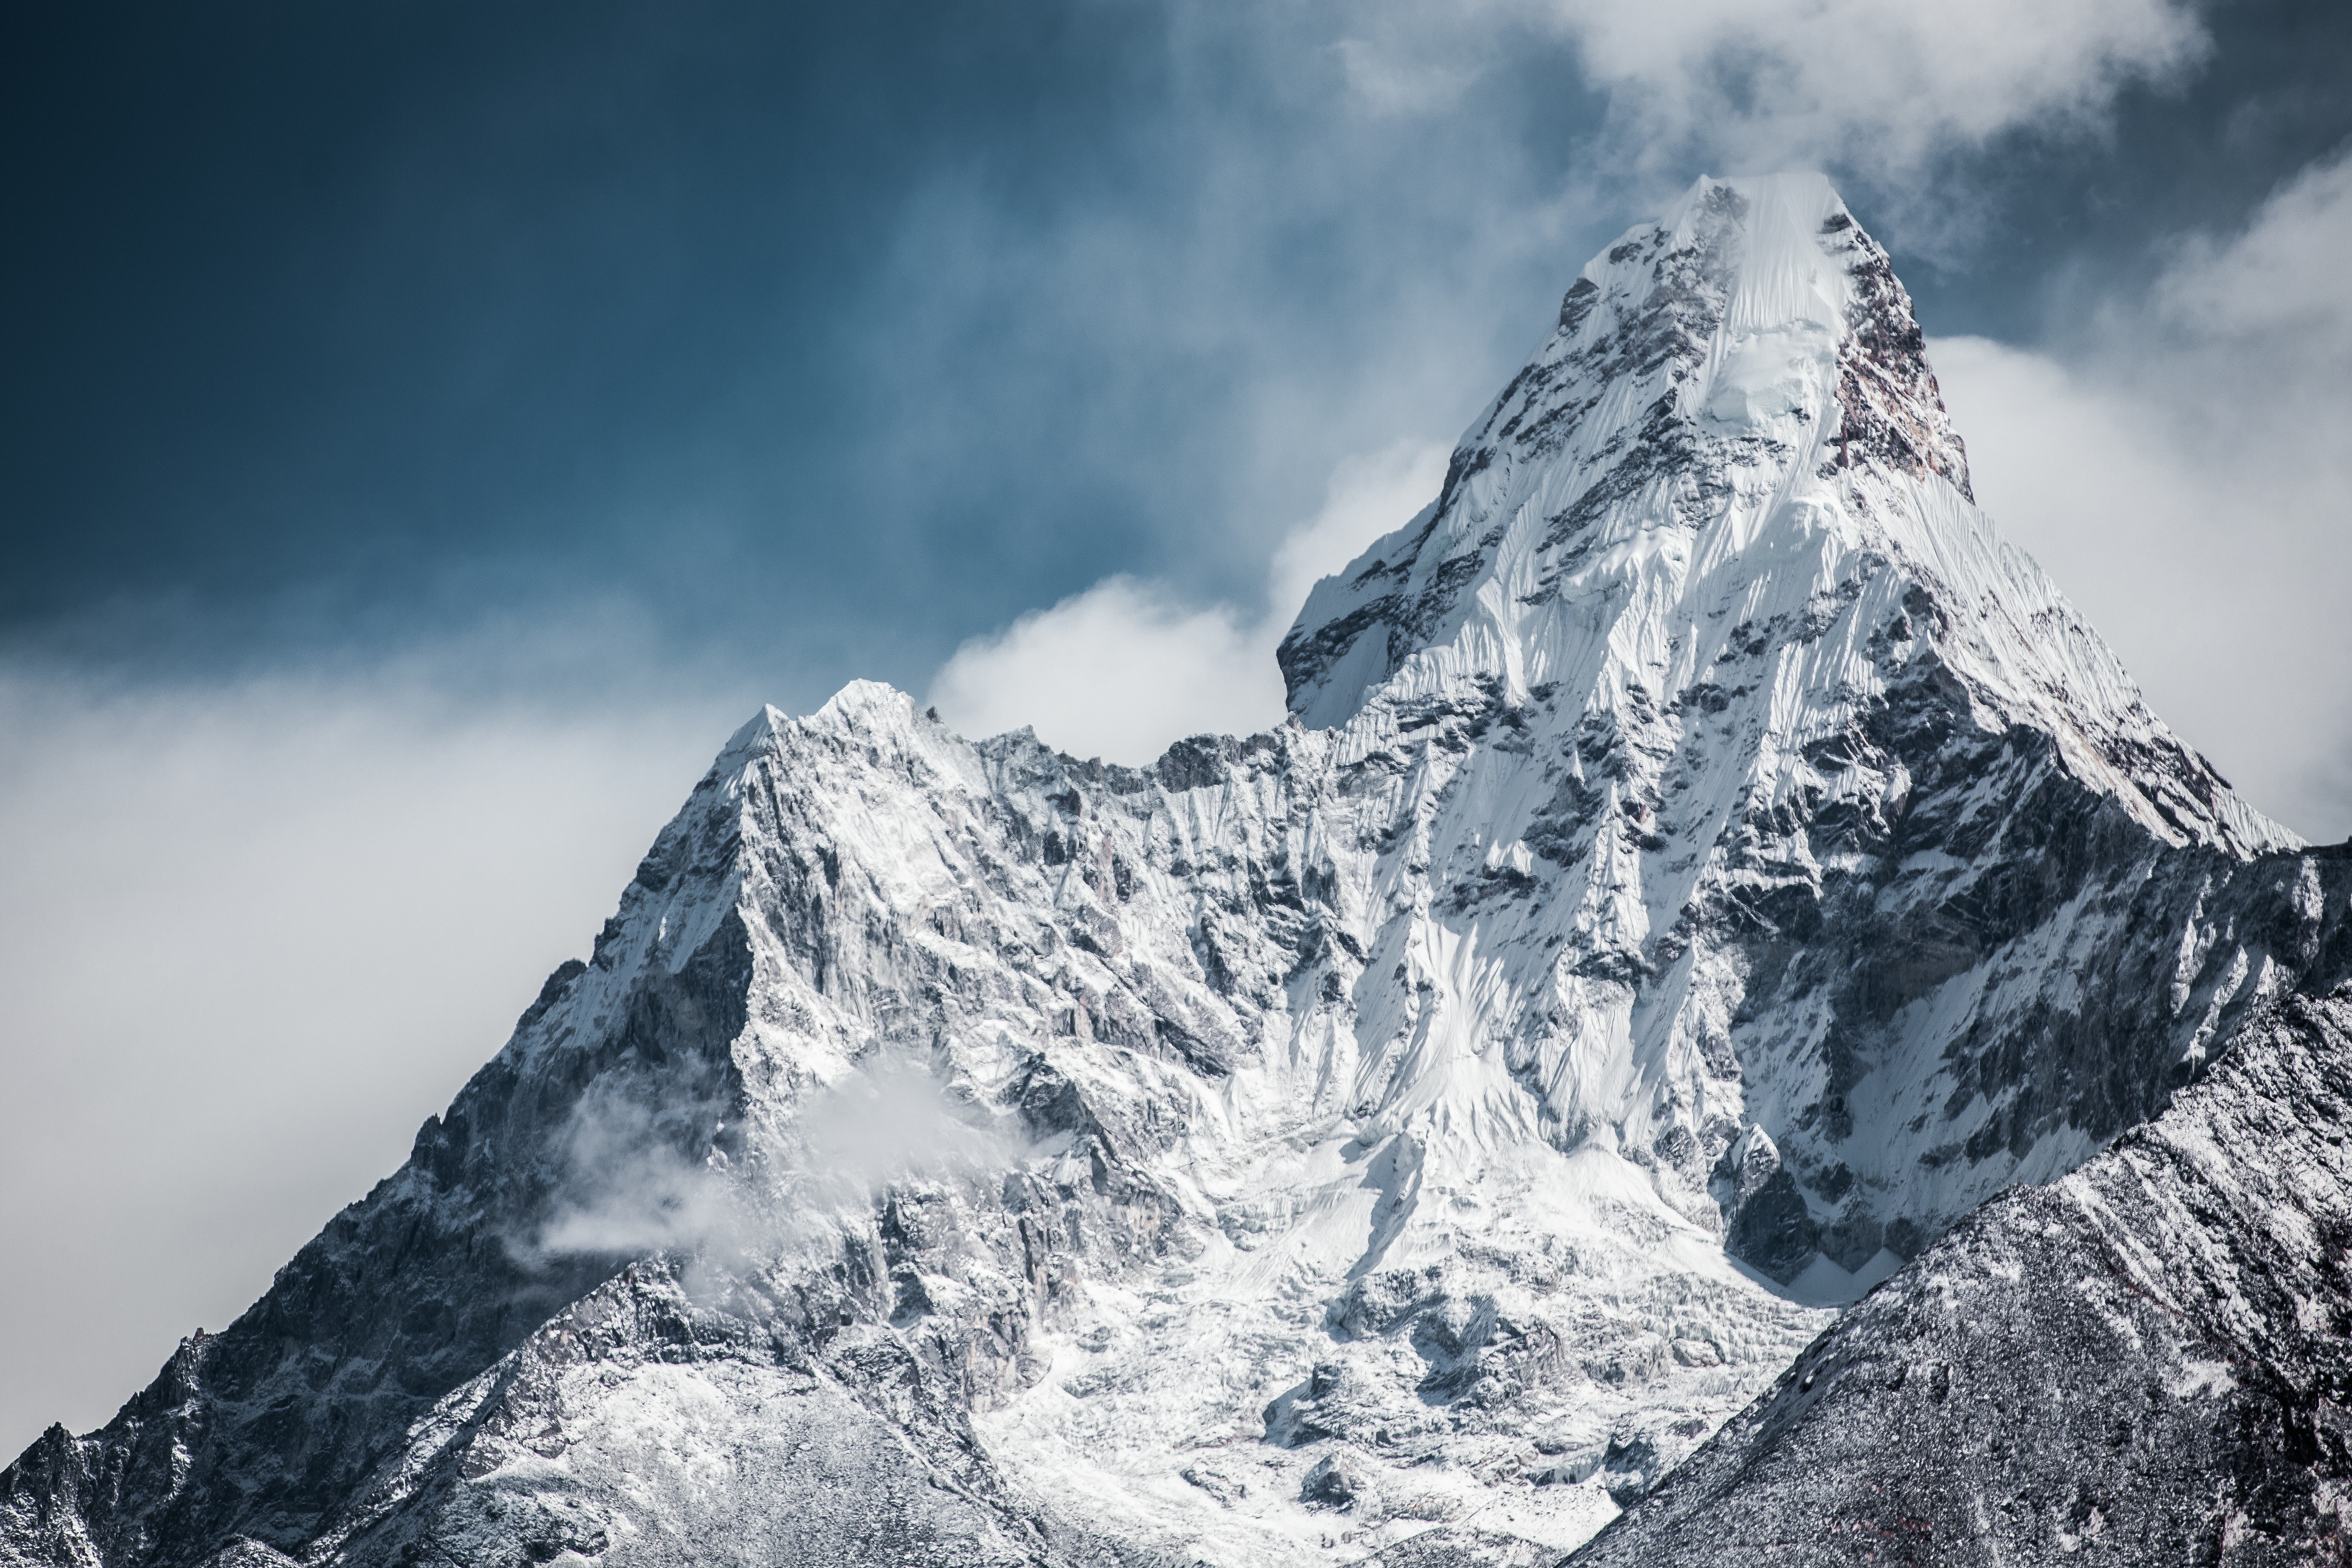
nature, mountain, snow, cloud, adventure, mountain range, weather, ridge, summit, mountaineering, alps, fell, cirque, landform, geographical feature, mountainous landforms, geological phenomenon